China Railway DJF2

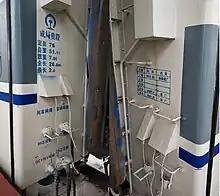
Car specifications. The two hanging cables are data links.

The DJF has a carriage communication, as well a set communication line. The set line is not responsible for control, and only for transmitting information on the operation of the train. The train communication network has a connection point for each carriage, and data is transmitted through a frequency-shift keying, dual shielded cable. Due to the train not using a distributed network, the cabling of the train was extremely complex.